Joe Orlando

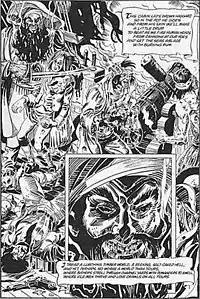
This Joe Orlando page with lettering by Todd Klein was created for Alan Moore and Dave Gibbons's "Watchmen" (1987)

In 1966, Orlando and writer E. Nelson Bridwell created the parody superhero team "The Inferior Five" in "Showcase" #62 (June 1966). This lighthearted feature would soon receive its own ongoing series. Orlando launched the "Swing with Scooter" series with writers Barbara Friedlander and Jack Miller in July 1966. After 16 years of freelancing, Orlando was hired in 1968 by DC Comics, where he was the editor of a full line of comic books, including "Adventure Comics", "All-Star Western", "Anthro", "Bat Lash", "House of Mystery", "Plop!", "Swamp Thing", and "The Witching Hour", also scripting for several of these titles. He was one of the first artists to become an editor at DC. Orlando coined the names of the "Weird War Tales" and "Weird Western Tales" titles.